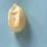
Maize quality: Good